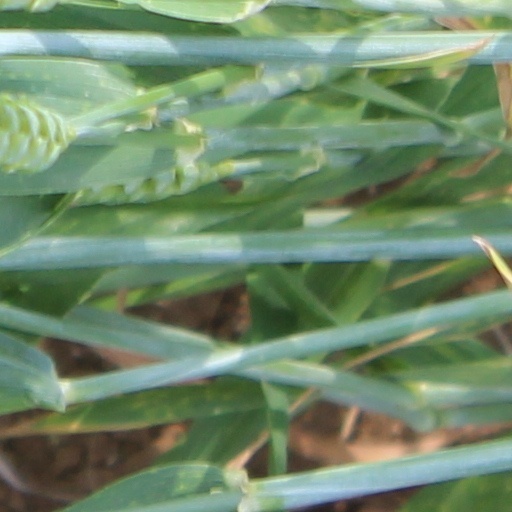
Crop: wheat